Edward Matthew Ward

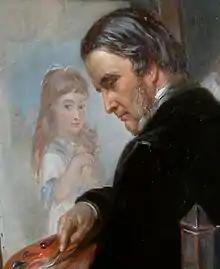
Self-portrait by Ward, in which he is depicted working on a portrait of one of his daughters

Edward Matthew Ward, , (14 July 1816 – 15 January 1879) was a British painter who specialised in historical genre. He is best known for his murals in the Palace of Westminster depicting episodes in British history from the English Civil War to the Glorious Revolution.